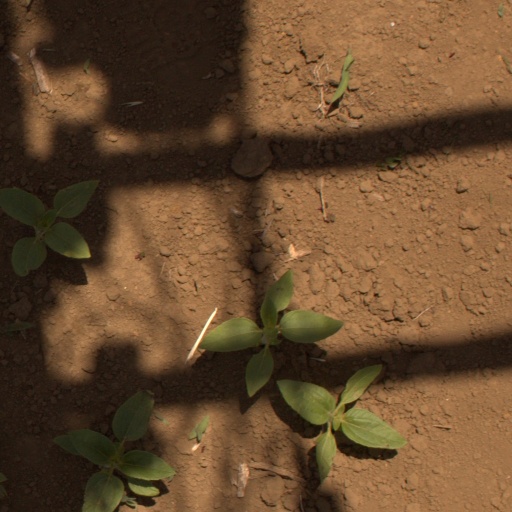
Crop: Jerusalem artichoke